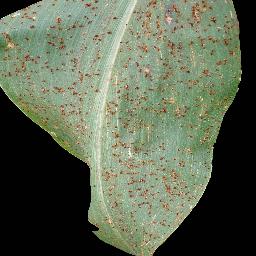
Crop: corn
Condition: (maize)_common_rust